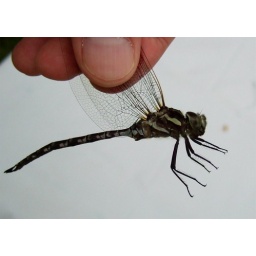
1 of 2+ males (&lt;i&gt;Aeshna canadensis&lt;/i&gt;) flying around a co-worker's home in Livingston County, Michigan (USA)